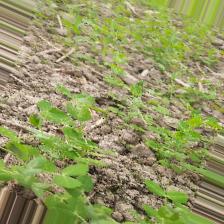
Label: Powdery Mildew